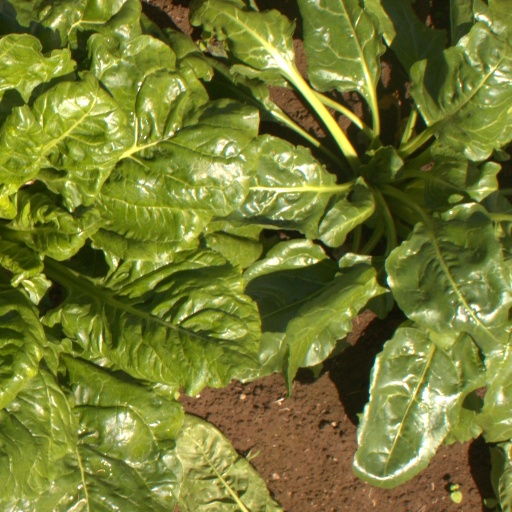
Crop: sugar beet